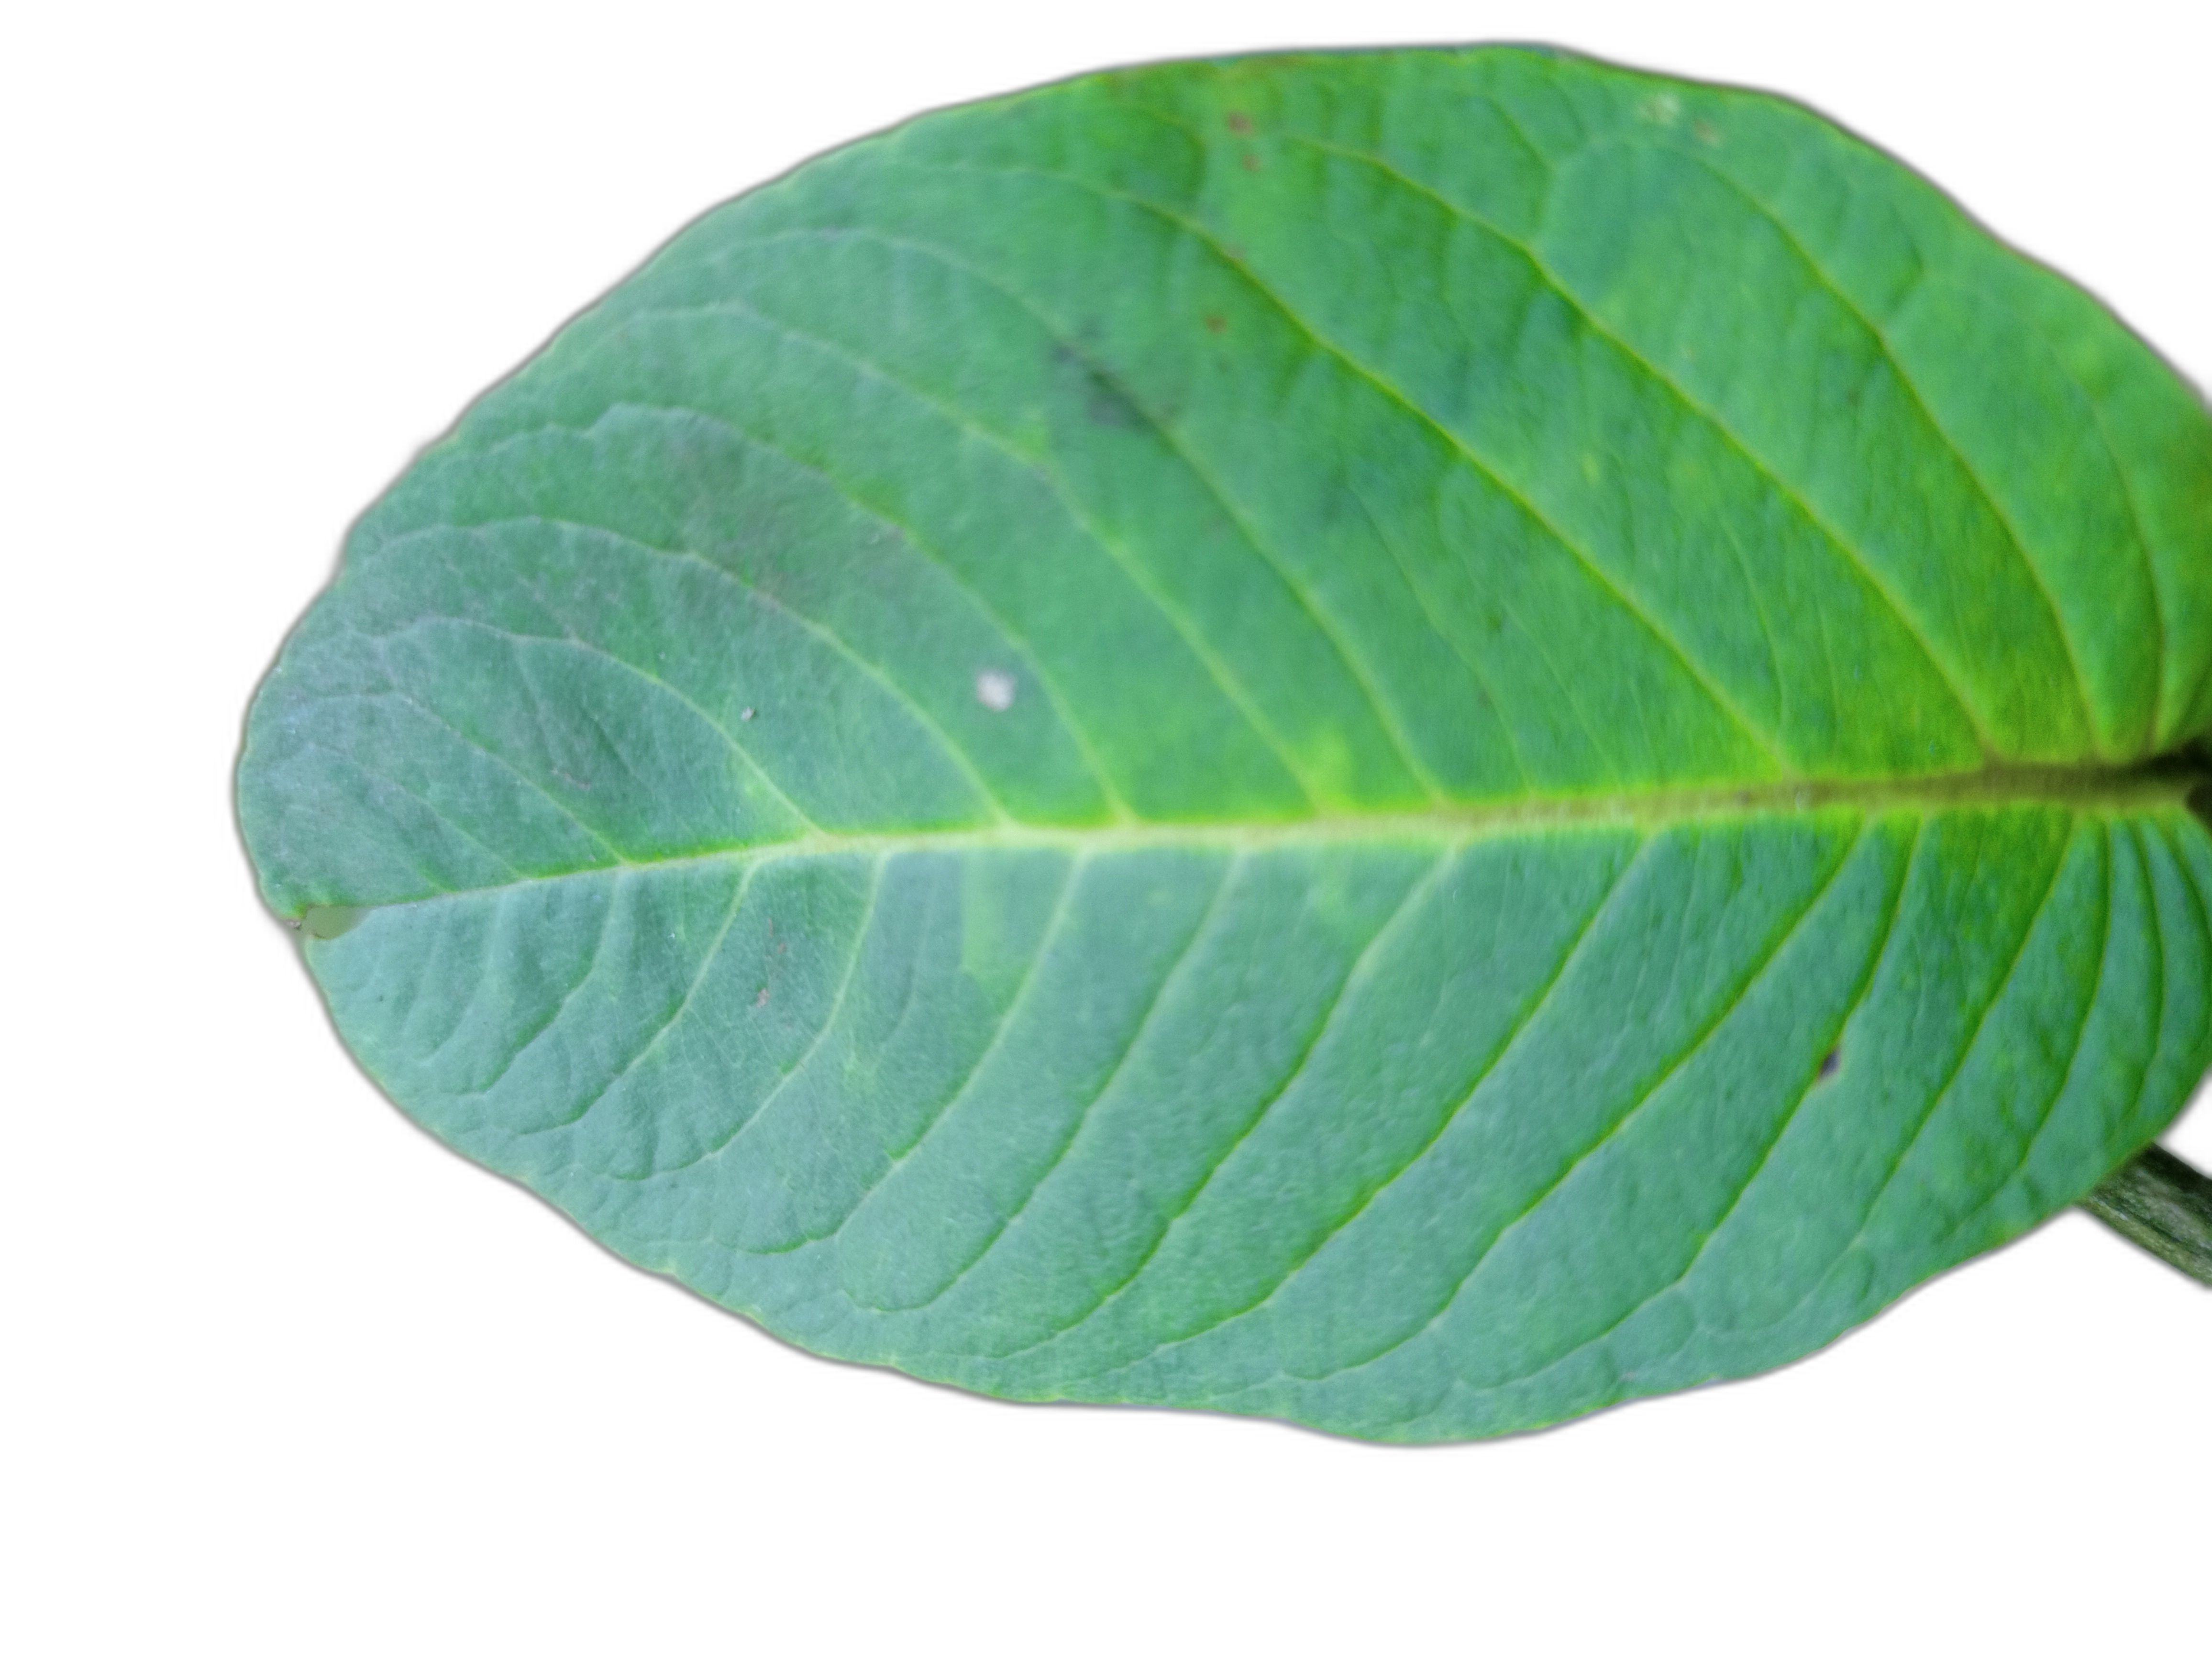
Plant part: leaf
Disease: Healthy